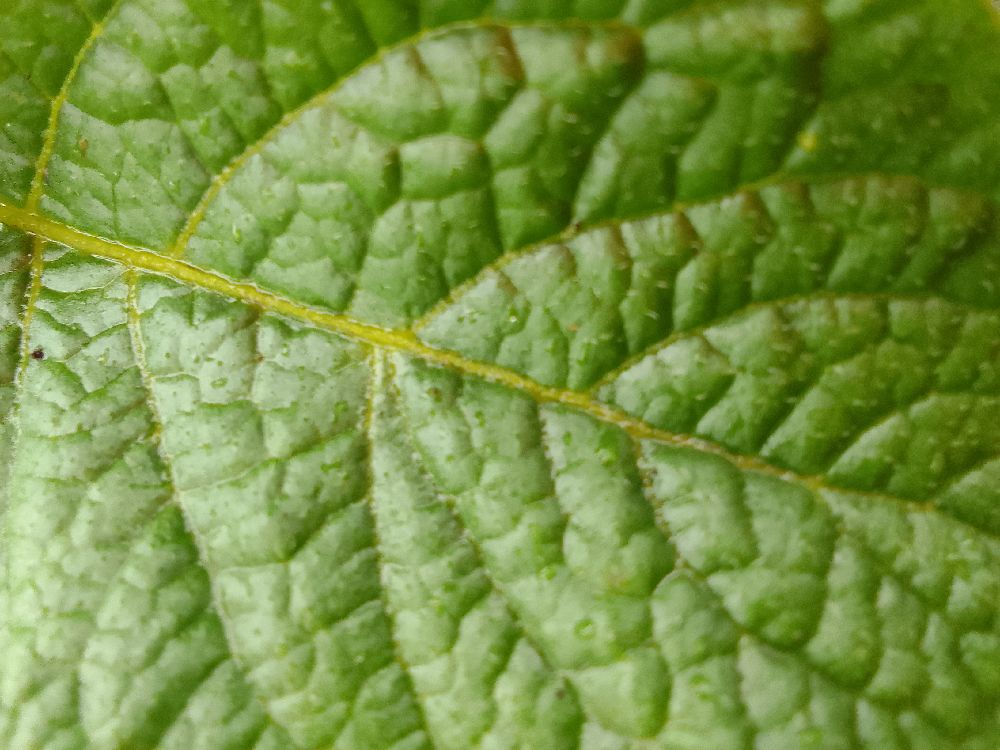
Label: Healthy